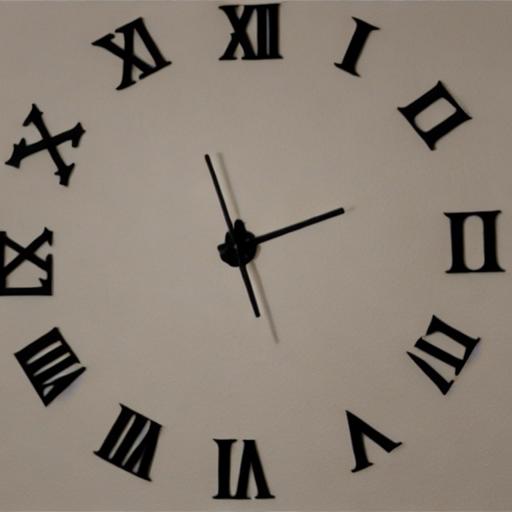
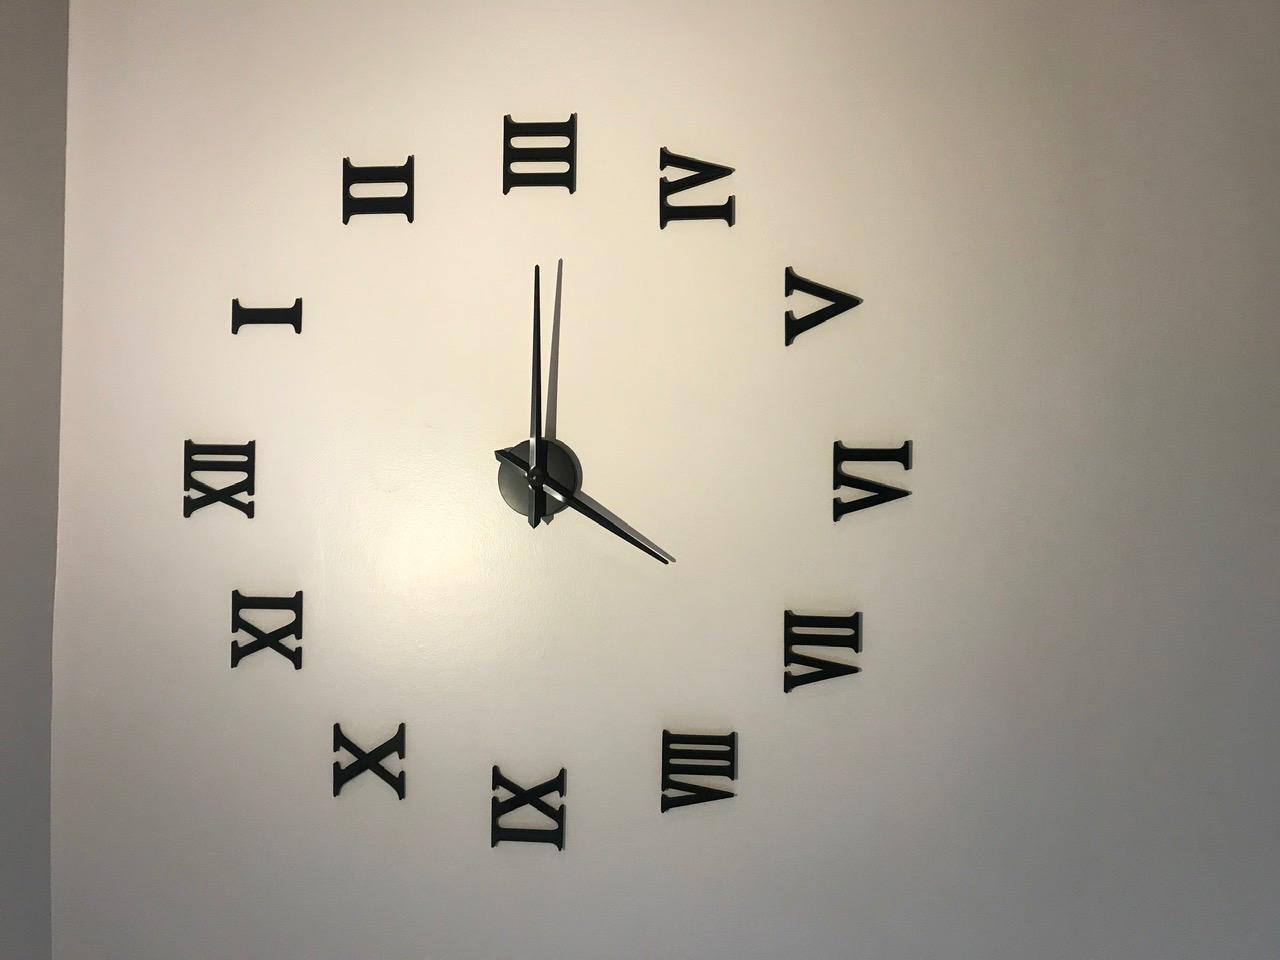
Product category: clock
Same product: no